New York Central Mohawk

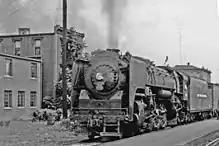
L-3c class locomotive number 3060 leads a freight train in Crestline, Ohio, on August 30, 1952

The next development of the Mohawk type was that of the dual-service locomotive, capable of working passenger as well as freight trains. Passenger service required the ability to work at , as opposed to the required of freight. The NYC's fleet of Hudsons, 275 strong though it was, was proving inadequate to handle peak traffic demands, and some dual-purpose power would fix the problem nicely as well as giving the ability to handle express freight and mail services.